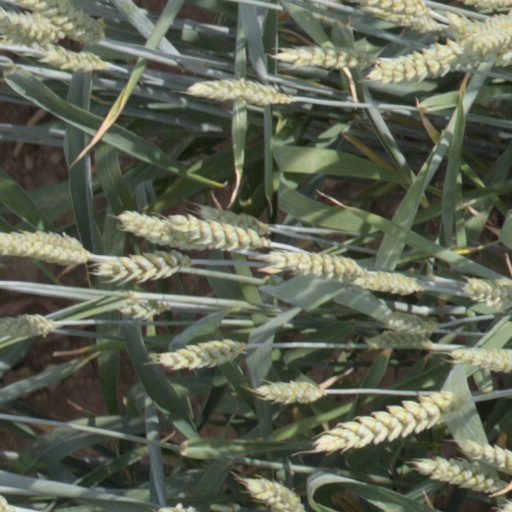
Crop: wheat